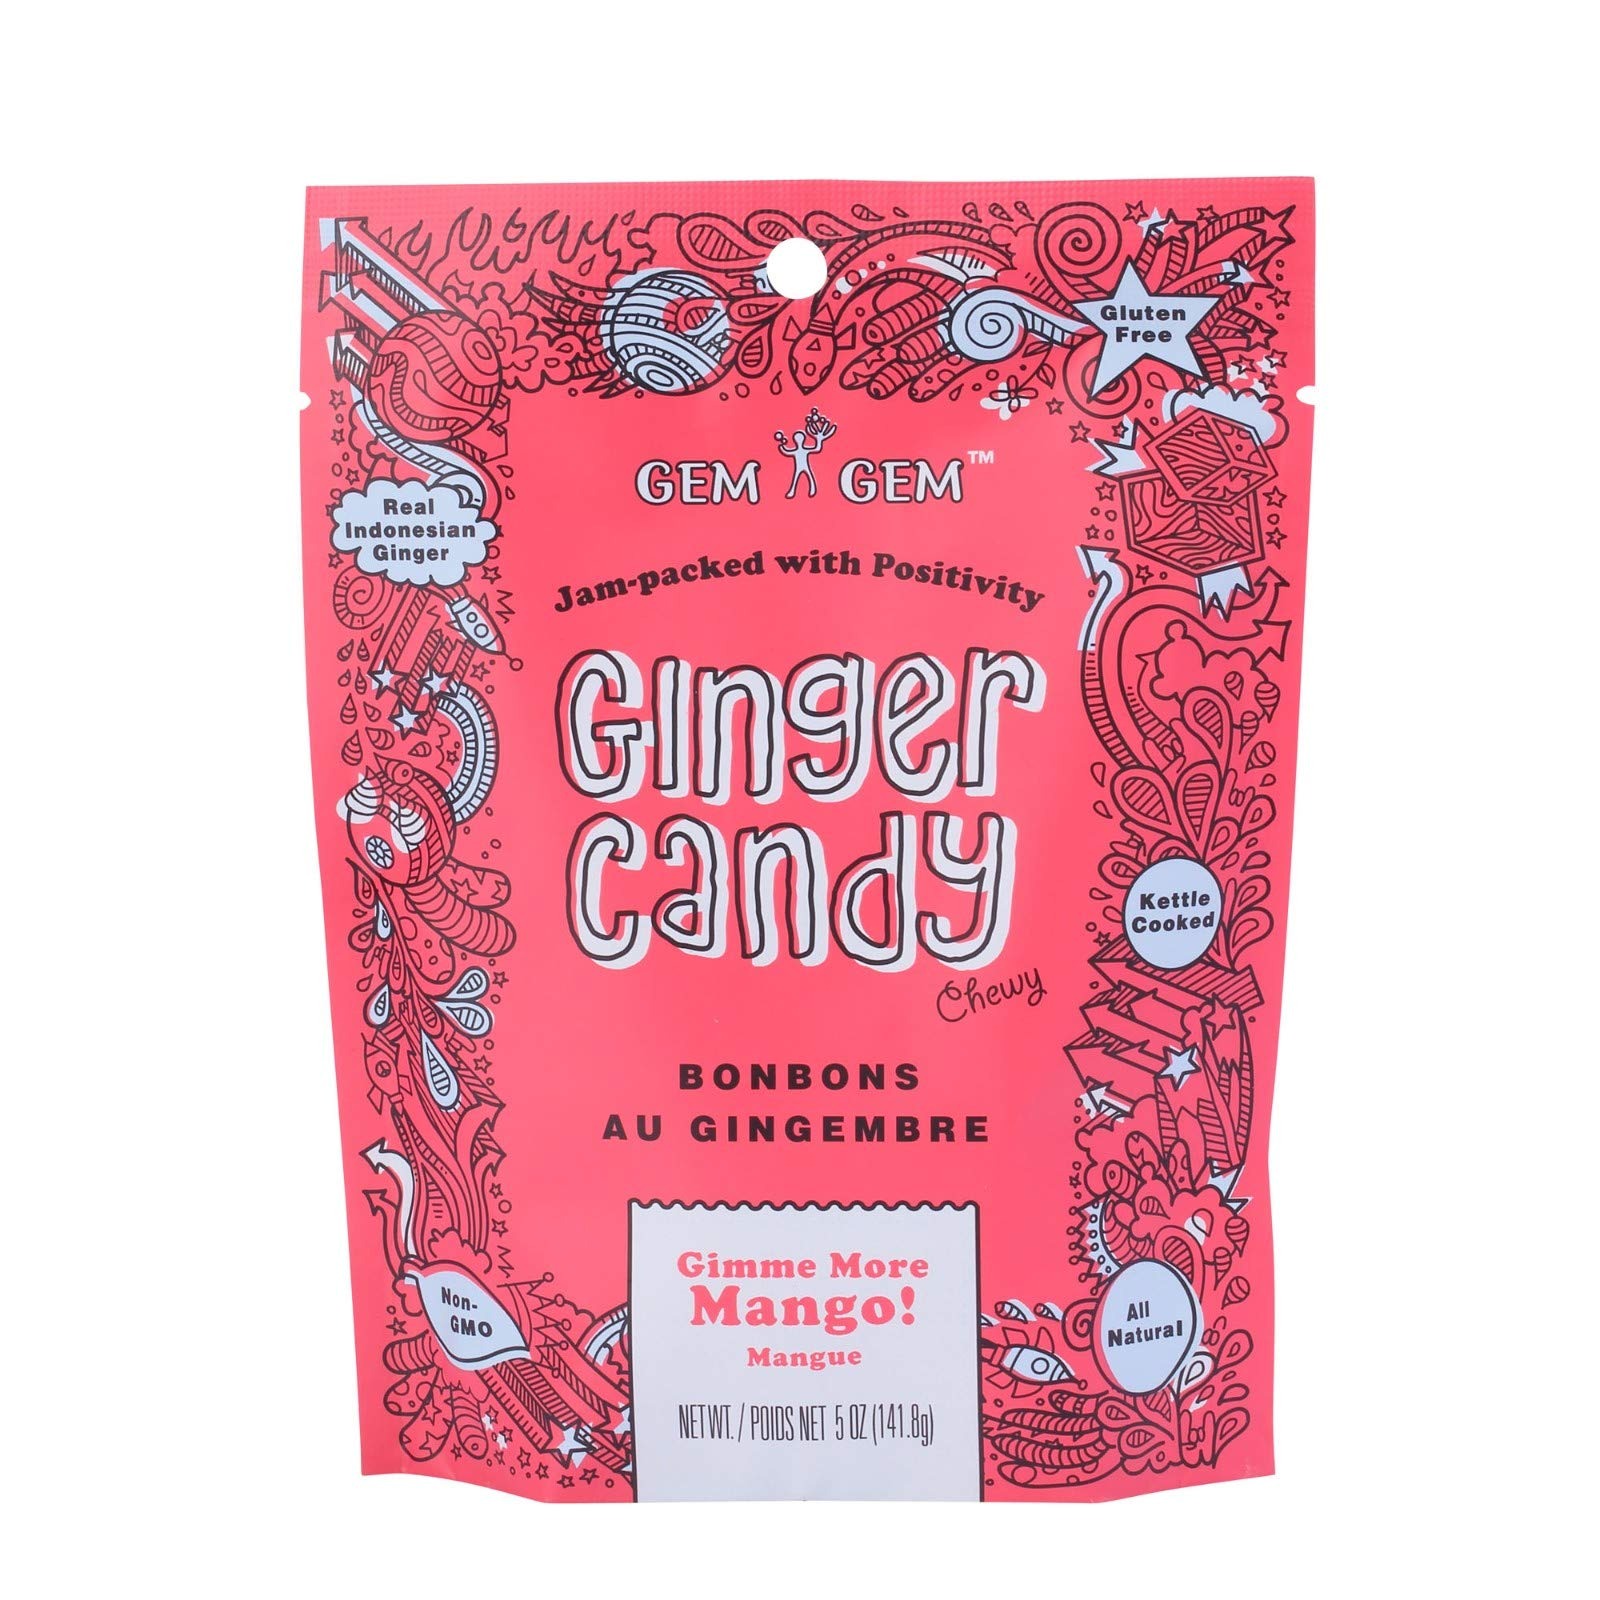
Item Name: Gem Gem Ginger Candy Chewy Ginger Chews (Mango, 5.0oz, Pack of 1)
Bullet Point 1: Real Ginger Content: Experience the natural health benefits with every chew, as our ginger candies are made with real ginger, known for soothing the stomach and reducing nausea.
Bullet Point 2: Delightful Mango Flavor: Enjoy the tropical sweetness of mango combined with the spicy kick of ginger, creating a unique and refreshing taste that’s hard to resist.
Bullet Point 3: All Natural Ingredients: Made with no artificial colors, flavors, or preservatives, these chewy ginger candies are a guilt-free snack suitable for any time of the day.
Bullet Point 4: Conveniently Packaged: Comes in a 5 oz resealable bag, making it easy to store and perfect for on-the-go snacking, travel, or as a desk snack.
Bullet Point 5: Versatile Snack: Perfect for those seeking a sweet yet spicy treat, and great for aiding digestion after meals or calming an upset stomach.
Product Description: Indulge in the zesty sweetness of Gem Gem's All Natural Mango-Flavored Chewy Ginger Candy. Each 5-ounce bag is packed with the goodness of real ginger, promising not only a delicious snack but also the soothing benefits ginger is known for. Perfect for those looking to satisfy their sweet tooth with a healthy, flavorful option, this candy is a must-have for ginger lovers and sweet enthusiasts alike!
Value: 5.0
Unit: Ounce

Price: 7.6